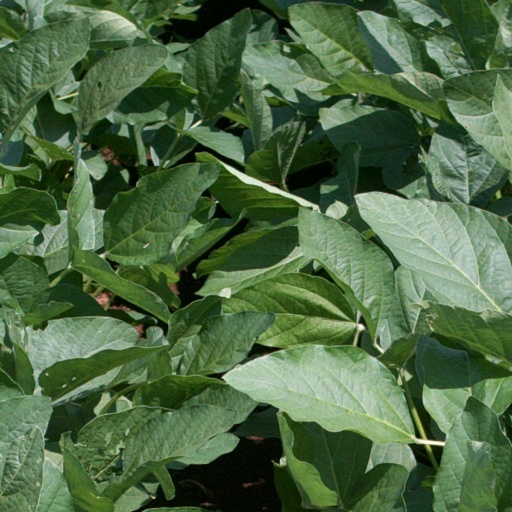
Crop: soybean